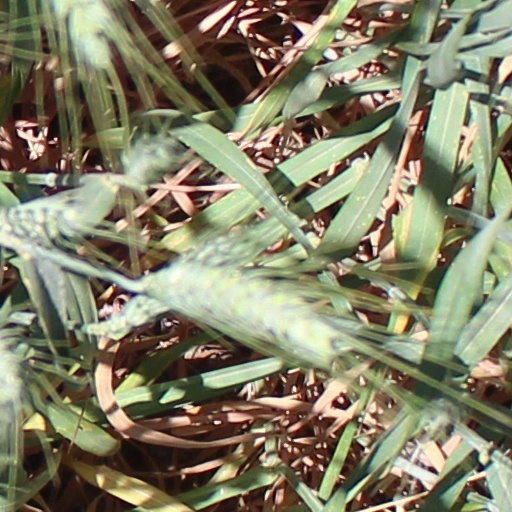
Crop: wheat